Brísingamen

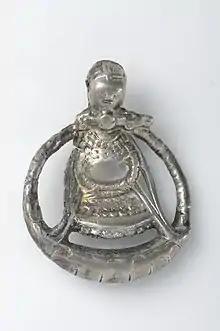
The pendant, in the Swedish Museum of National Antiquities in Stockholm

A Völva was buried with considerable splendour in Hagebyhöga in Östergötland, Sweden. In addition to being buried with her wand, she had received great riches which included horses, a wagon and an Arabian bronze pitcher. There was also a silver pendant, which represents a woman with a broad necklace around her neck. This kind of necklace was only worn by the most prominent women during the Iron Age and some have interpreted it as Freyja's necklace Brísingamen. The pendant may represent Freyja herself.